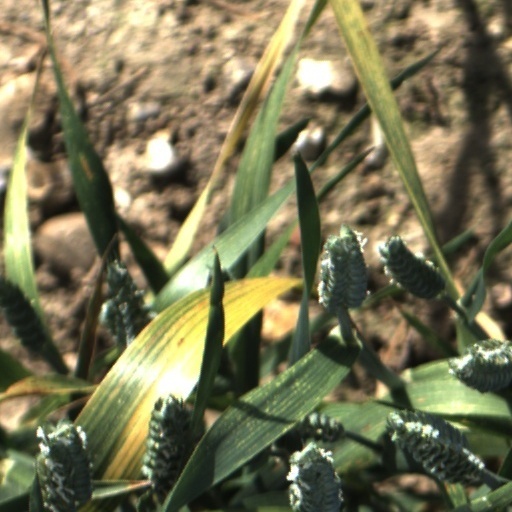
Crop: wheat